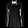
Label: Shirt